Donald Kreider

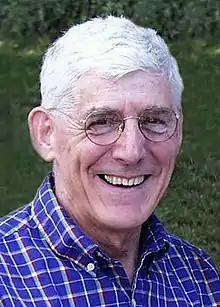
Donald Kreider (1931-2006)

Donald Lester Kreider (December 5, 1931 – December 7, 2006) was an American mathematician and educator who served as president of the Mathematical Association of America (1993–1994).